USS Dwight D. Eisenhower

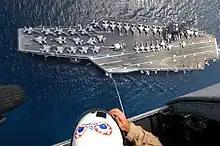
Explosive Ordnance Disposal Mobile Unit Six participates in Special Patrol Insertion/Extraction (SPIE) training session with "Dwight D. Eisenhower"

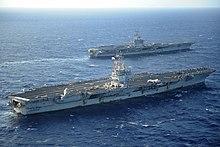
"Dwight D. Eisenhower" (background) on post-maintenance qualifications in the Atlantic Ocean, meets up with returning from a cruise to the Mediterranean and the Persian Gulf in 2011

On 4 October 2008 "Dwight D. Eisenhower" Petty Officer 2nd Class Robert Lemar Robinson was killed aboard ship during training exercises off the coast of North Carolina. The sailor was struck and mortally wounded, by an airplane at 8:15 p.m. on the carrier's flight deck.